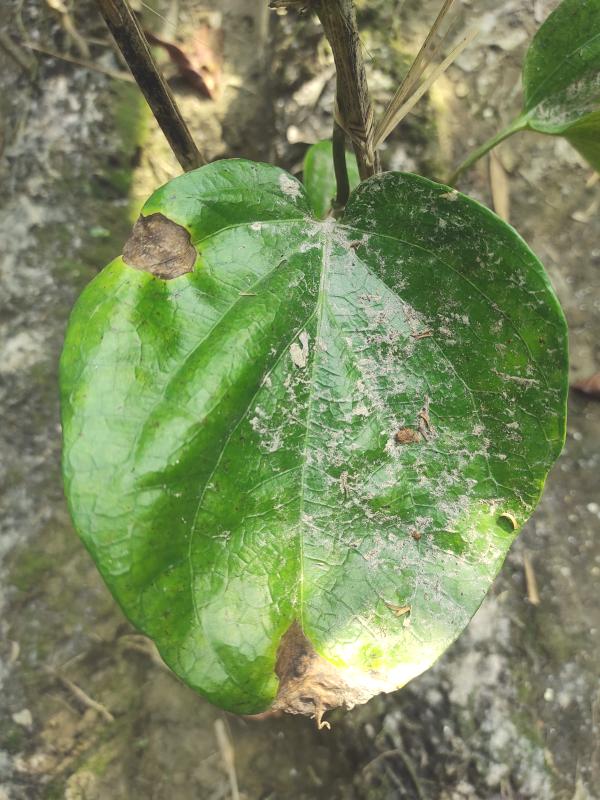
Label: Fungal_Brown_Spot_Disease